Ian Martin (UN official)

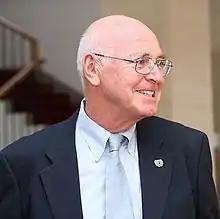
Ian Martin in 2019

Ian Martin (born 10 August 1946) is an English human rights activist/advisor and sometime United Nations official. His most recent UN assignment was as the Special Representative of the Secretary-General and Head of the United Nations Support Mission in Libya. From 2015 to 2018 he was Executive Director of Security Council Report.